Juken Sentai Gekiranger

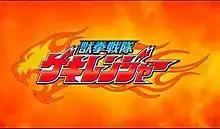
The title card for "Juken Sentai Gekiranger"

is Toei Company's thirty-first entry in the "Super Sentai" metaseries. Production began on September 29, 2006, with principal photography beginning on October 6, 2006. It aired on TV Asahi's 2007 Super Hero Time programming block with "Kamen Rider Den-O" from February 18, 2007, to February 10, 2008, replacing "GoGo Sentai Boukenger" and was replaced by "Engine Sentai Go-onger".